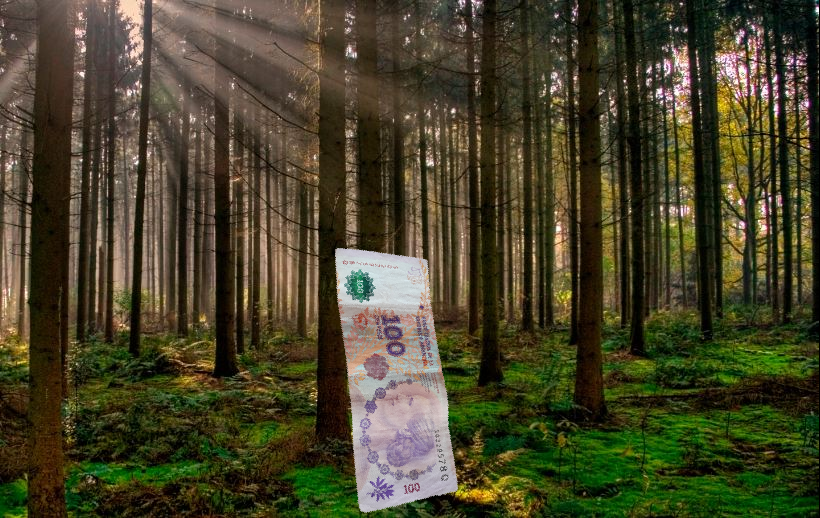
Denominación: 100